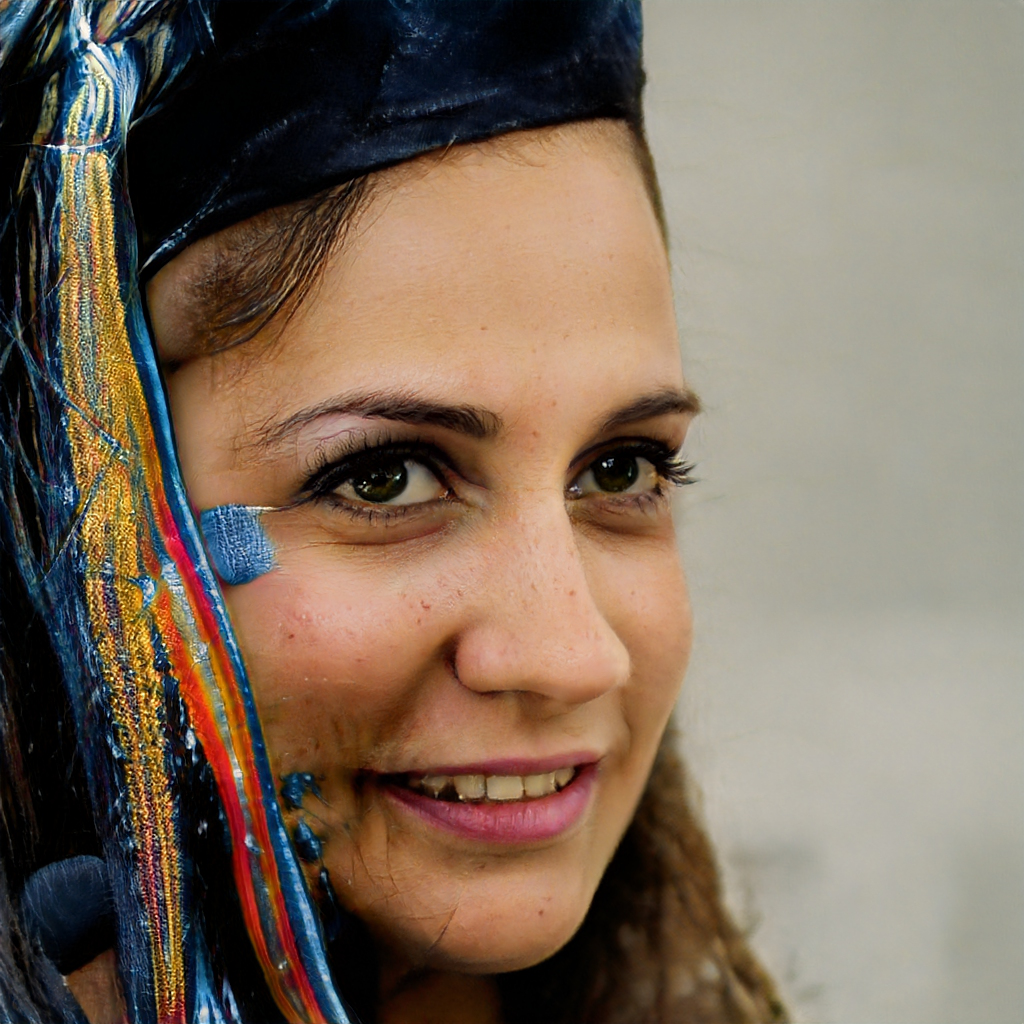
Label: Colored